Gulfton, Houston

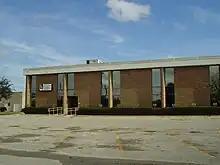
Houston Community College System Gulfton Center

Gulfton is within the jurisdiction of the Houston Community College System (HCCS). The community college district operates the HCCS Gulfton Center, inside a campus building owned by HCCS. The building opened in 1990 after Mutual Benefit Life Insurance Co. sold the building to HCCS for $700,000 ($ when adjusted for inflation). The Gulfton campus is a part of the district's Southwest College.